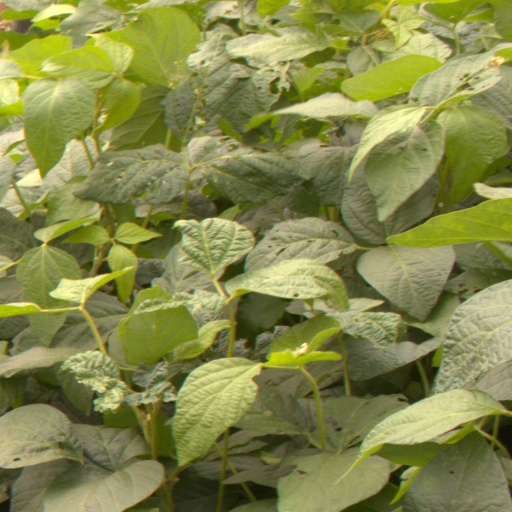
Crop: soybean